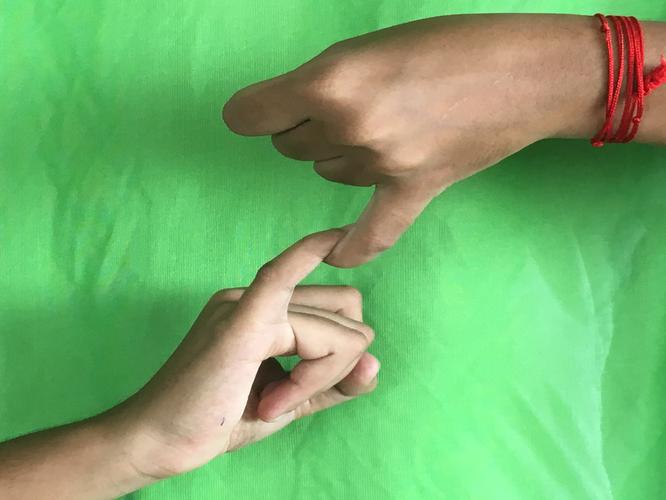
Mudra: Kilaka
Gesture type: double_hand